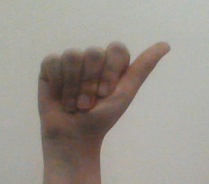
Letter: dhad